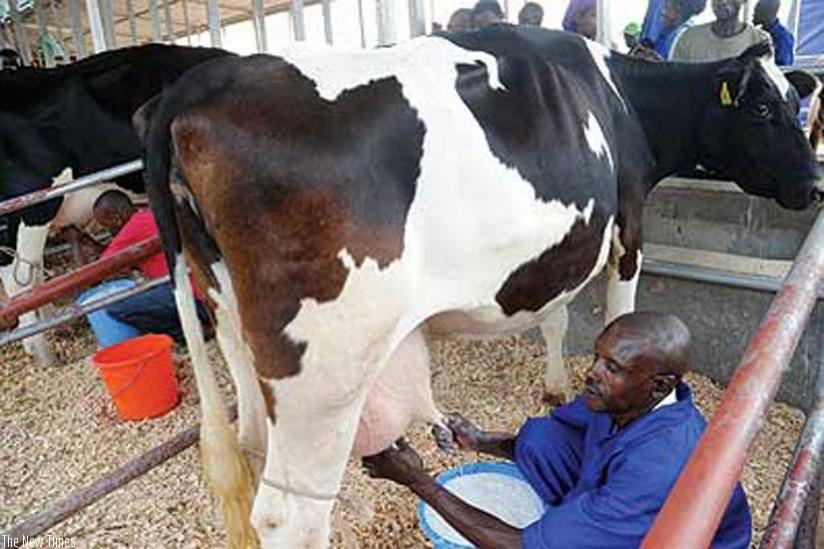
Wanaume wawili wanakamua ng'ombe. Mmoja amevaa nguo yenye rangi ya samawati, mwingine amevaa nguo yenye rangi nyekundu. Wote wanakamua kuenda kwenye ndoo zenye rangi ya samawati, ndoo nyengine iko kando yenye rangi ya machungwa.